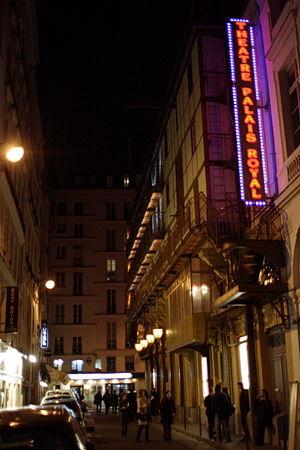
Théâtre du Palais-Royal, Paris